Gloucester Crescent, Camden

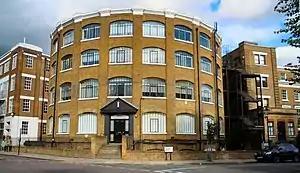
School of Sound Recording London in The Rotunda at 42 Gloucester Crescent

The former home of playwright and author Alan Bennett at 23 Gloucester Crescent is the setting for "The Lady in the Van" based on his experiences with the eccentric woman known to him as Miss Shepherd who lived on Bennett's driveway in a series of dilapidated vans for more than fifteen years. Fairchild/Shepherd's story was first published in 1989 as an essay in the "London Review of Books". In 1990 Bennett published it in book form. In 1999 he adapted it into a stage play at the Queen's Theatre in London which starred Maggie Smith who received a Best Actress nomination at the 2000 Olivier Awards and which was directed by Nicholas Hytner. The stage play includes two characters named Alan Bennett. On 21 February 2009 it was broadcast as a radio play on BBC Radio 4, with Maggie Smith reprising her role and Alan Bennett playing himself. He adapted the story again for the 2015 film "The Lady in the Van" with Maggie Smith reprising her role again, and Nicholas Hytner directing again.